Cartronnagilta

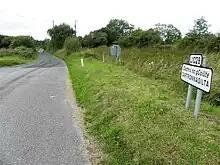
Geograph-3610979-by-Kenneth--Allen. L1028 road at Cartronnagilta townland, parish of Corlough, County Cavan, Ireland. Heading WSW from the R202 road.

Cartronnagilta is bounded on the north by Leitra, Corlough and Corrachomera townlands, on the west by Corraleehan and Greaghnadoony townlands, on the south by Coragh townland and on the east by Cornacleigh, Cronery and Derrinivver townlands. Its chief geographical features are a stream, forestry plantations, gravel pits, a spring well and dug wells. Cartronnagilta is traversed by the L1028 public road and rural lanes. The townland covers 241 statute acres.